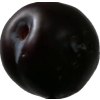
Label: plum